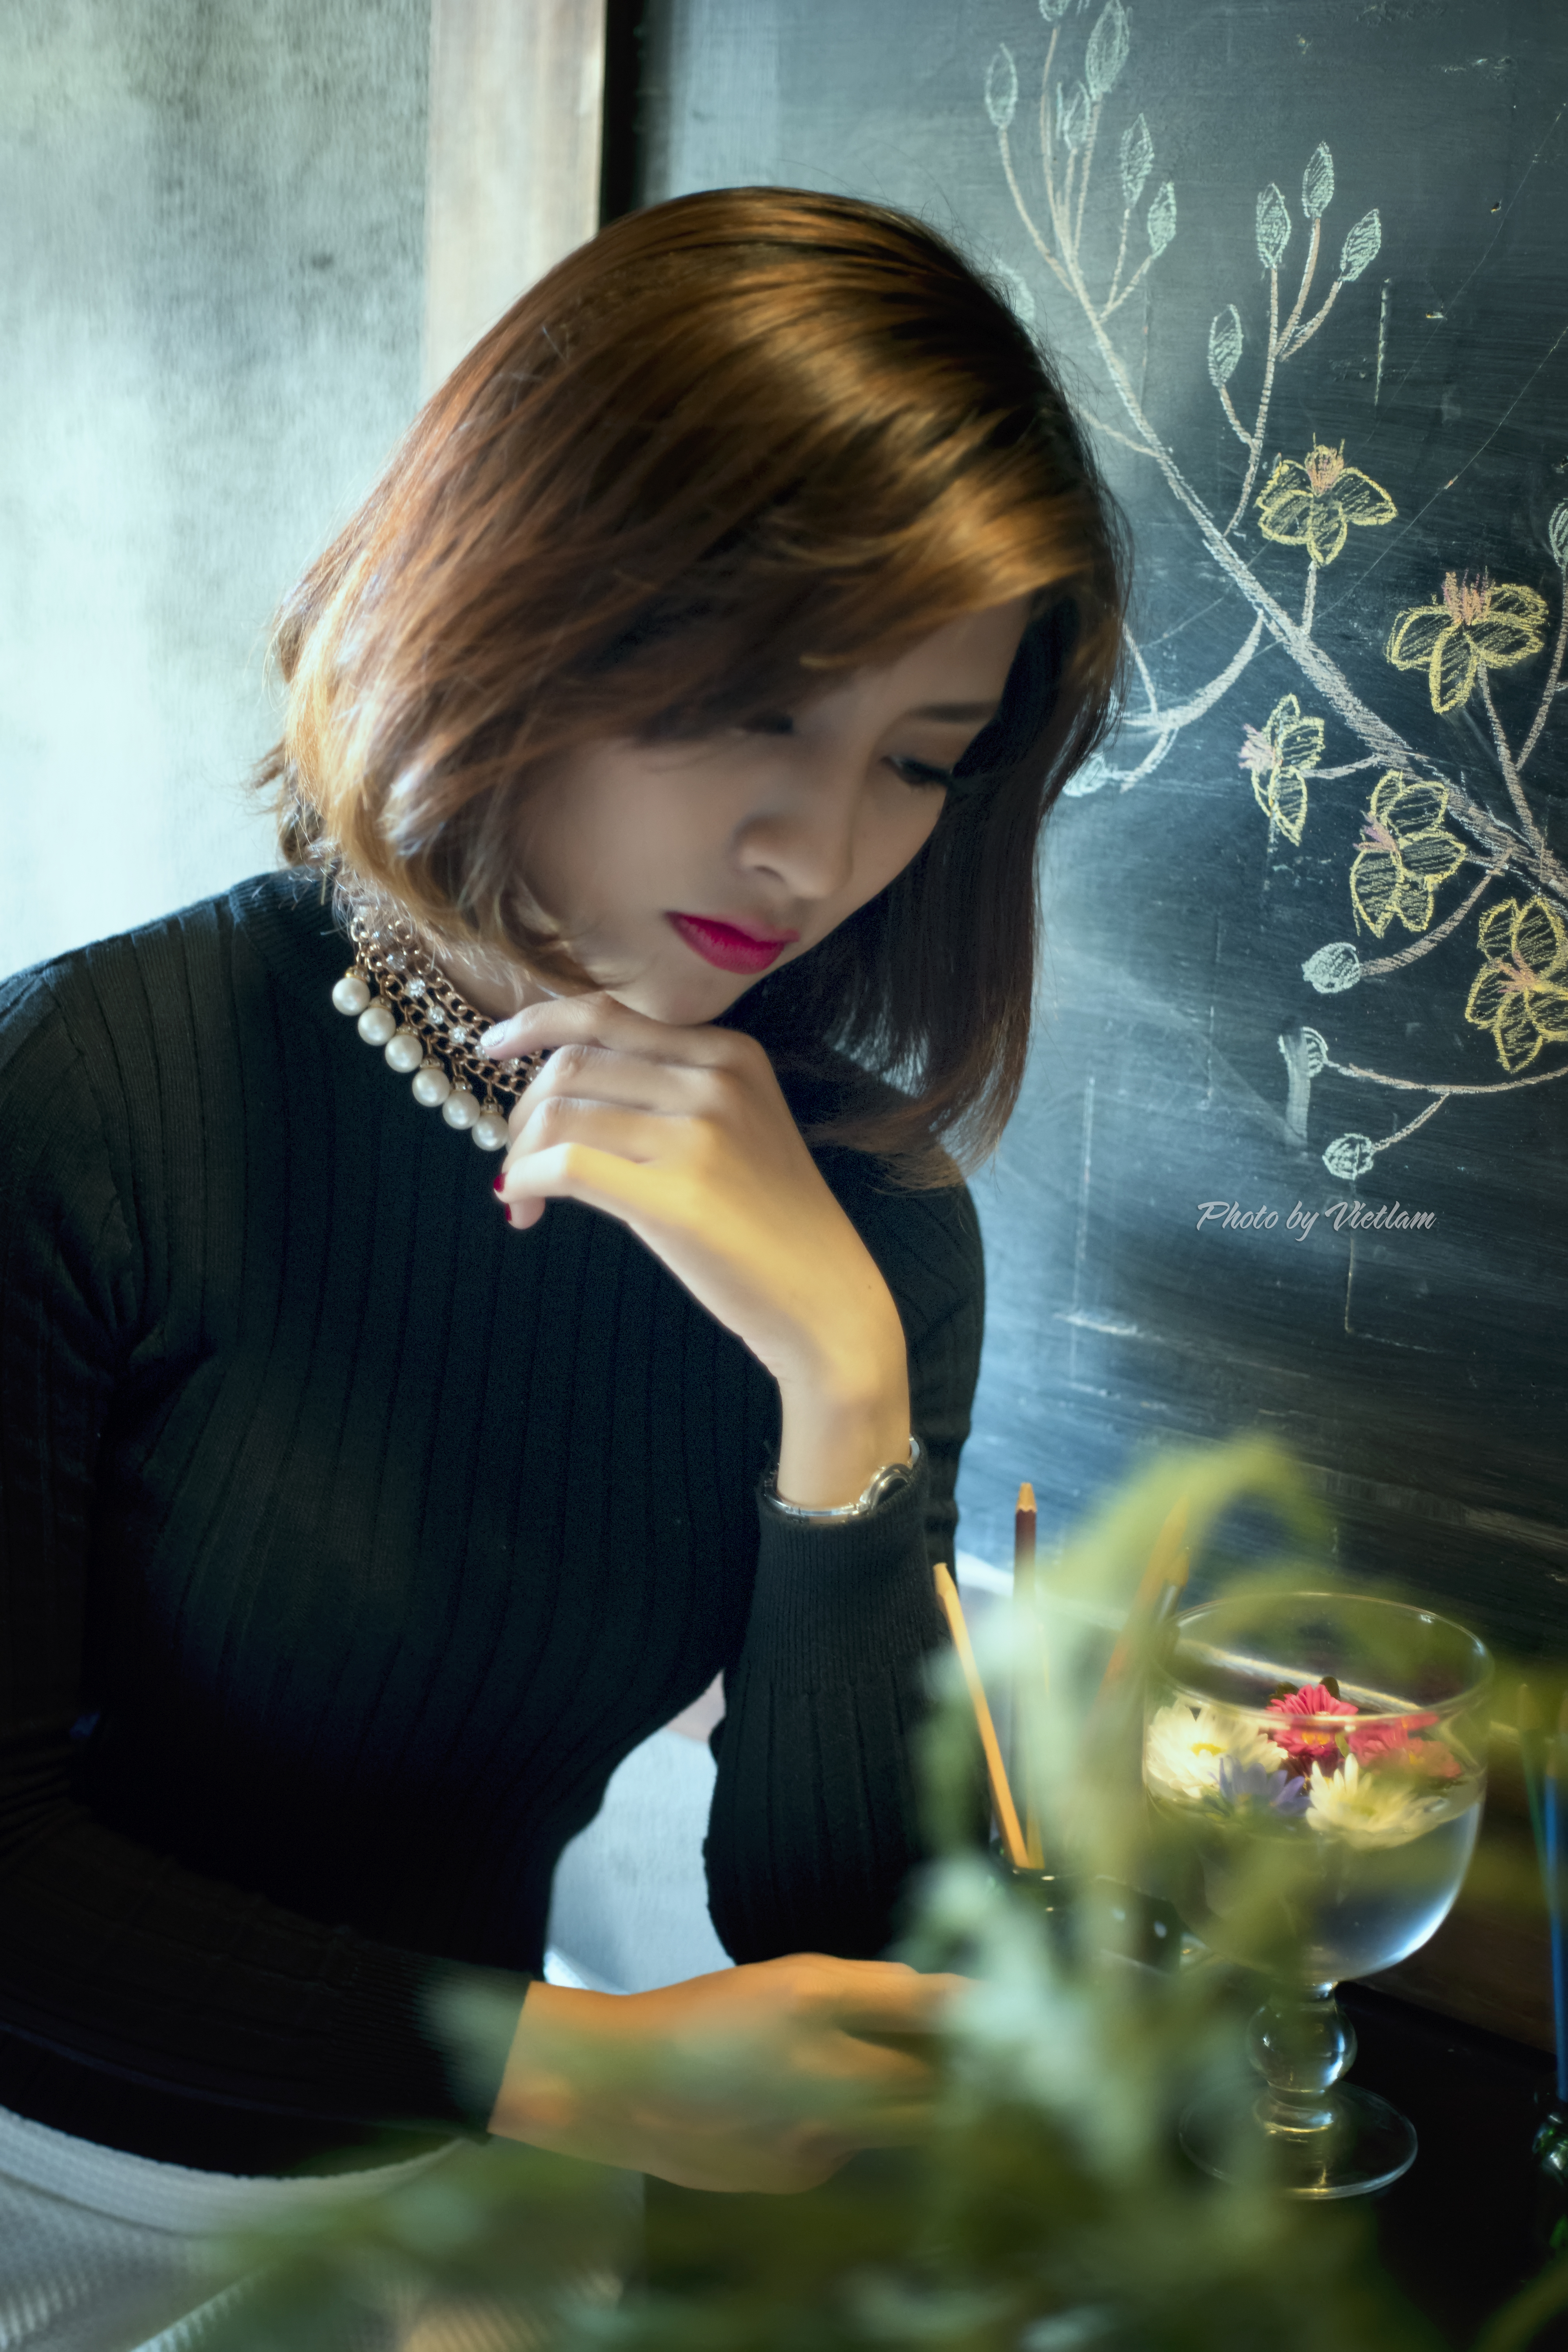
person, girl, photography, flower, portrait, color, child, lady, eye, beauty, emotion, photo shoot, portrait photography, human positions